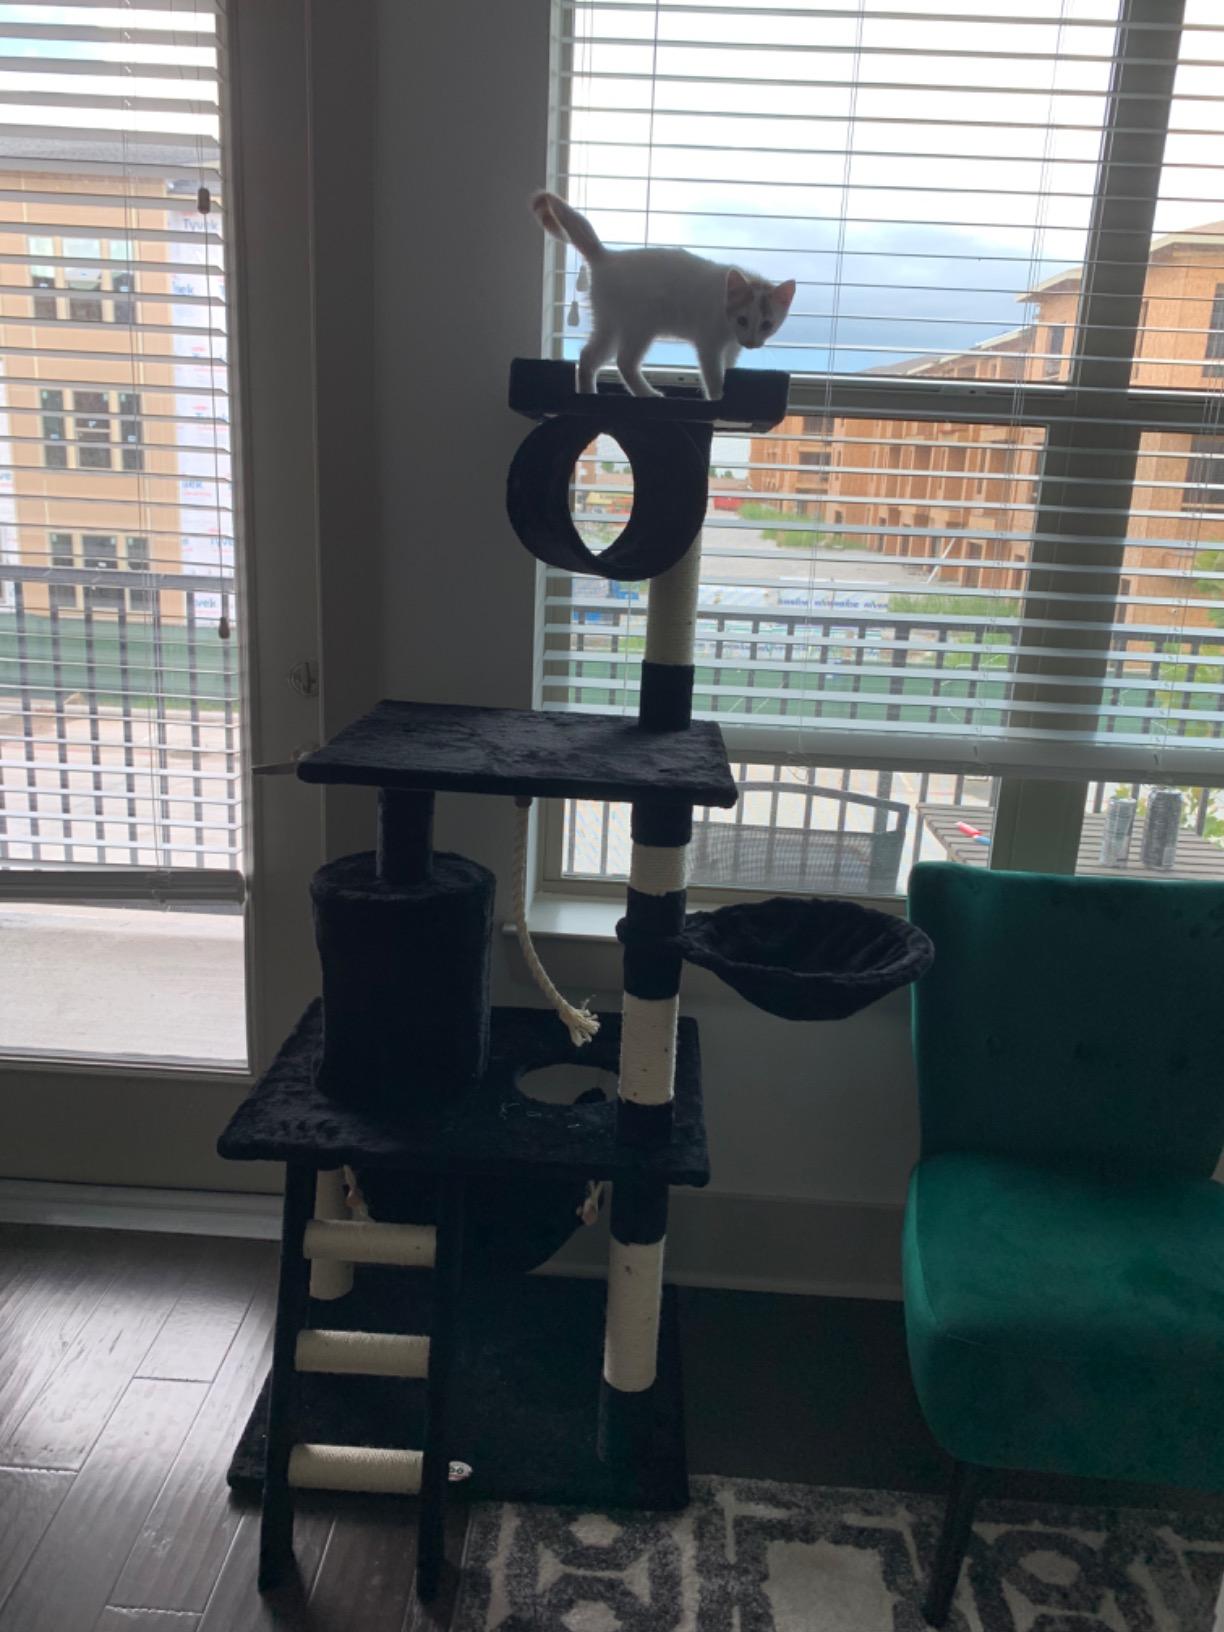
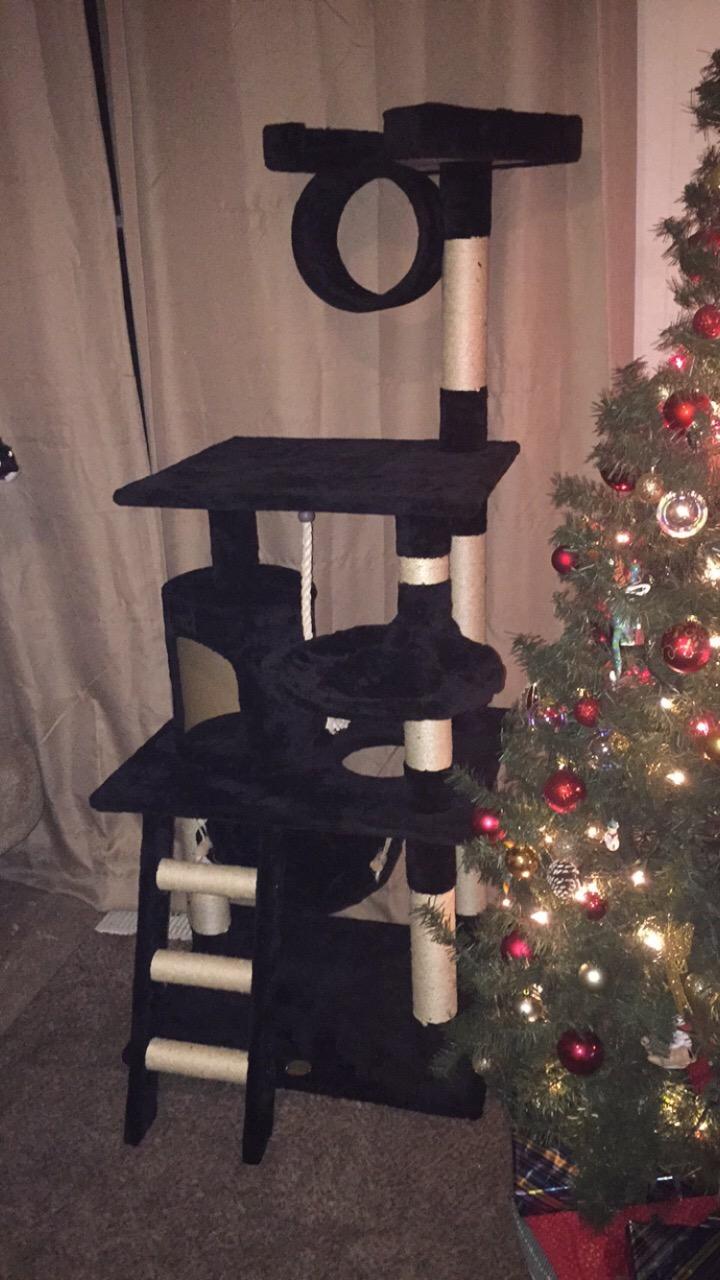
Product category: items_cat tree
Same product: yes